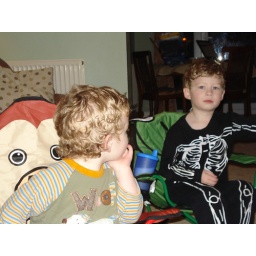
Relaxing before bed in our new chairs